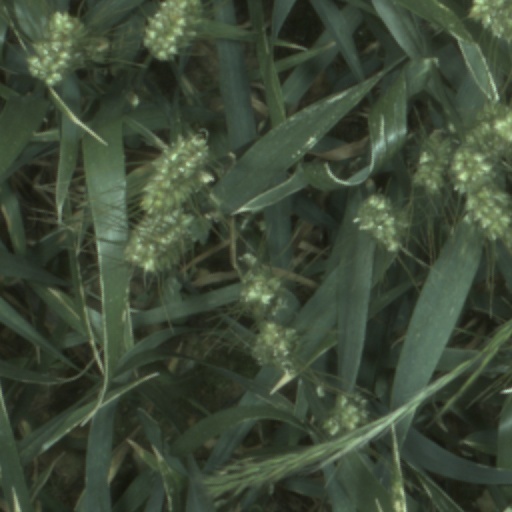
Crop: wheat